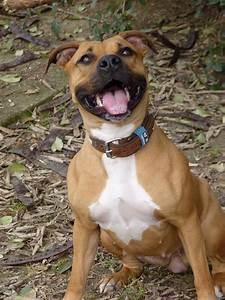
dog